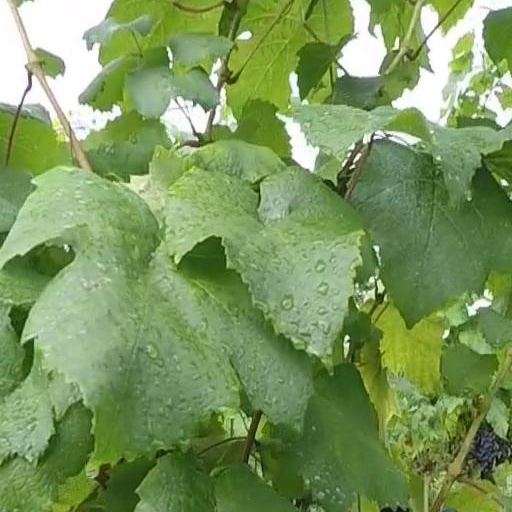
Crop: grape